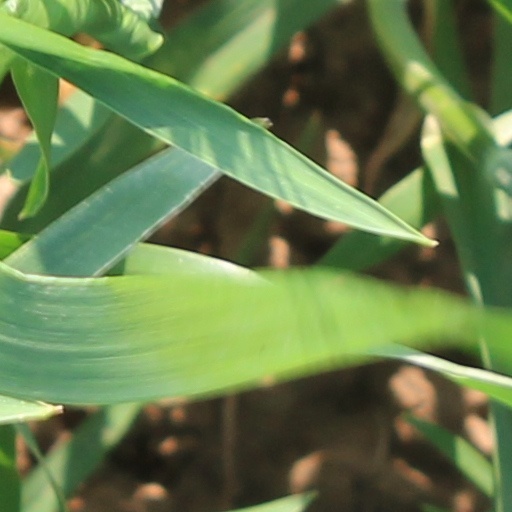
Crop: wheat